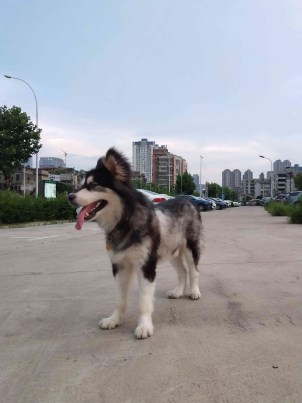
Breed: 1324-n000004-malamute